Alexander Koester

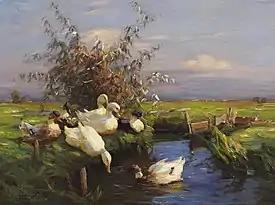
Seven Ducks at the Ditch

His father was a hosiery manufacturer. In 1882, following his parents' wishes, he began an apprenticeship at a pharmacy in Winzenheim (now in France). After completing his training there, he pursued his own interests; enrolling at the Academy of Fine Arts, Karlsruhe, where he studied with Karl Hoff and . As a student, he supported himself by painting portraits, but he later focused on landscapes.